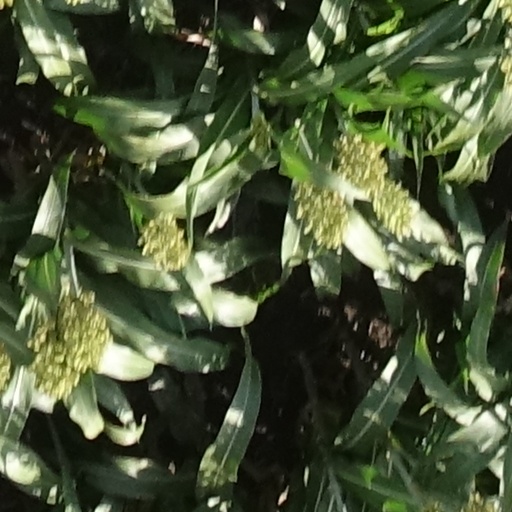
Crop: sorghum